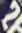
Number: 2